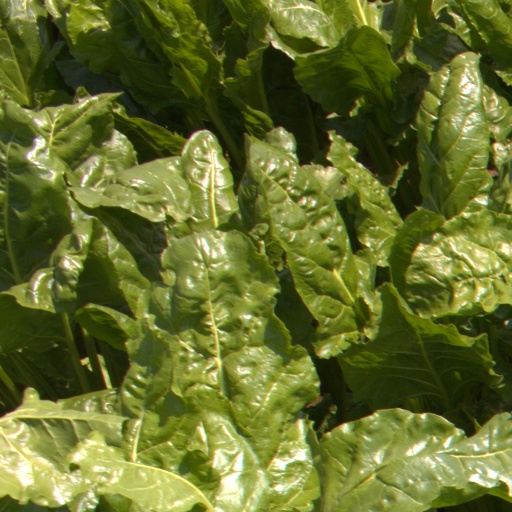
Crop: sugar beet